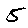
Label: 5